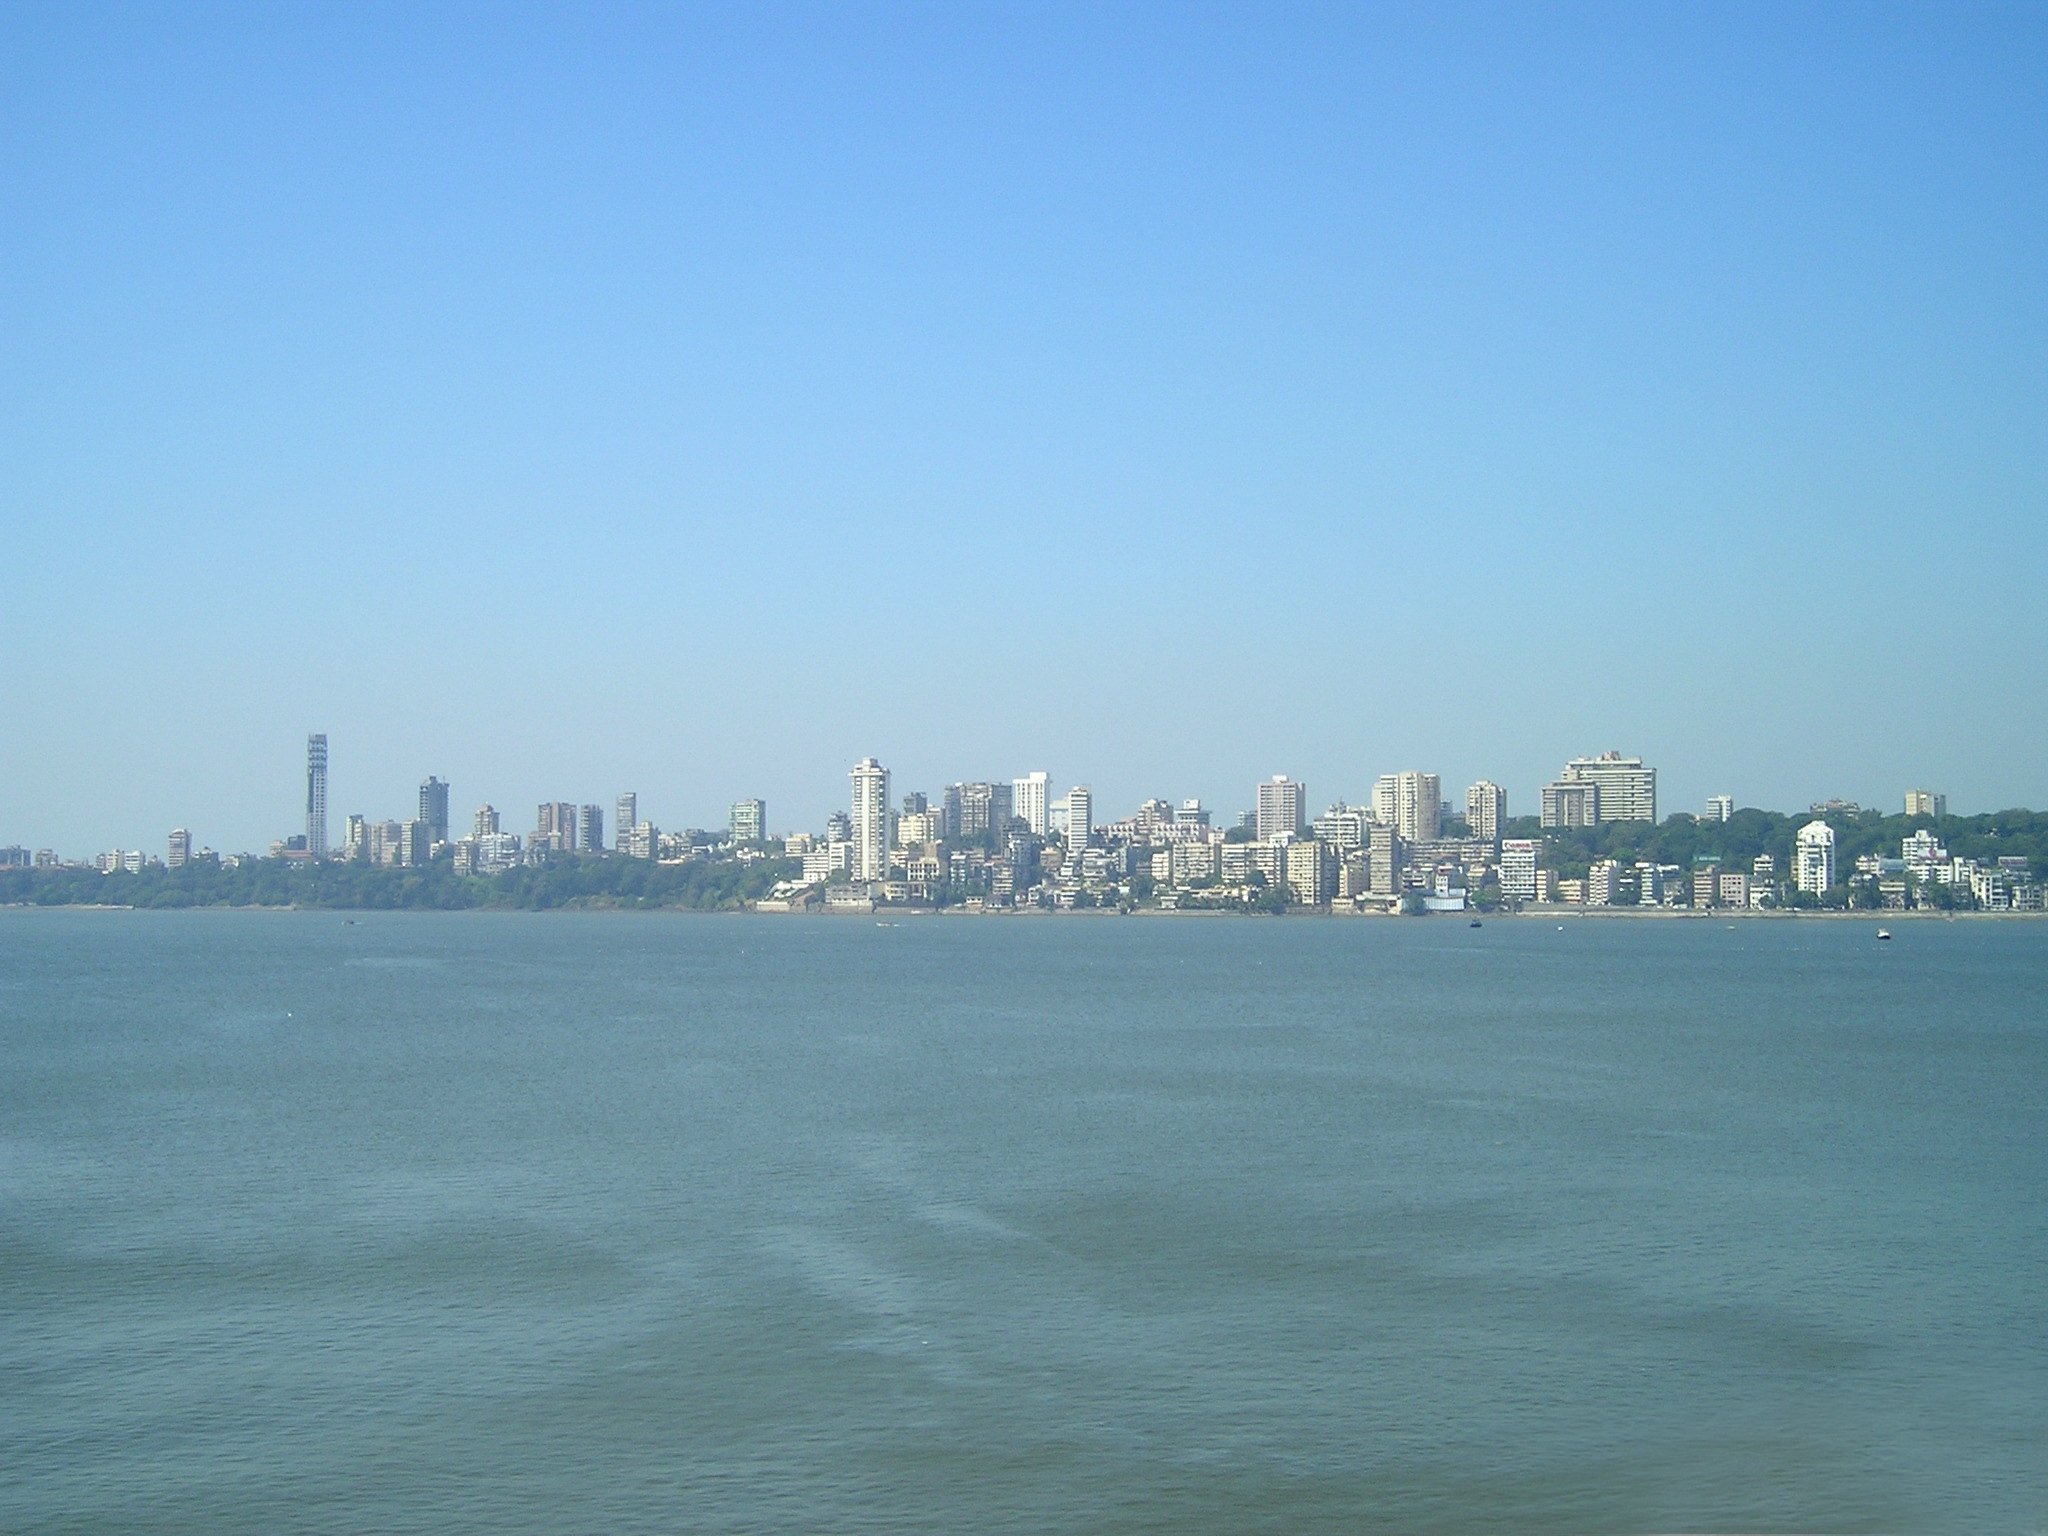
beach, sea, coast, ocean, horizon, skyline, city, skyscraper, cityscape, dusk, tower, bay, harbor, india, mumbai, bombay, human settlement, atmosphere of earth